Poulton-le-Fylde

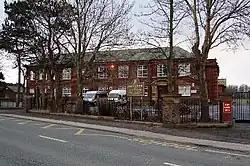
Baines School

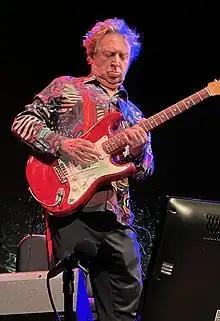
Andy Summers 2023

Historically, Poulton-le-Fylde was one of seven ecclesiastical parishes of the Hundred of Amounderness, an ancient division of the historic county of Lancashire, with a total area of . The parish included the townships of Poulton, Carleton, Thornton, Hardhorn-With-Newton and Marton. Poulton was governed by a parish council until 1900, when the parish was superseded by Poulton Urban District. The urban district council was based at the old town hall.